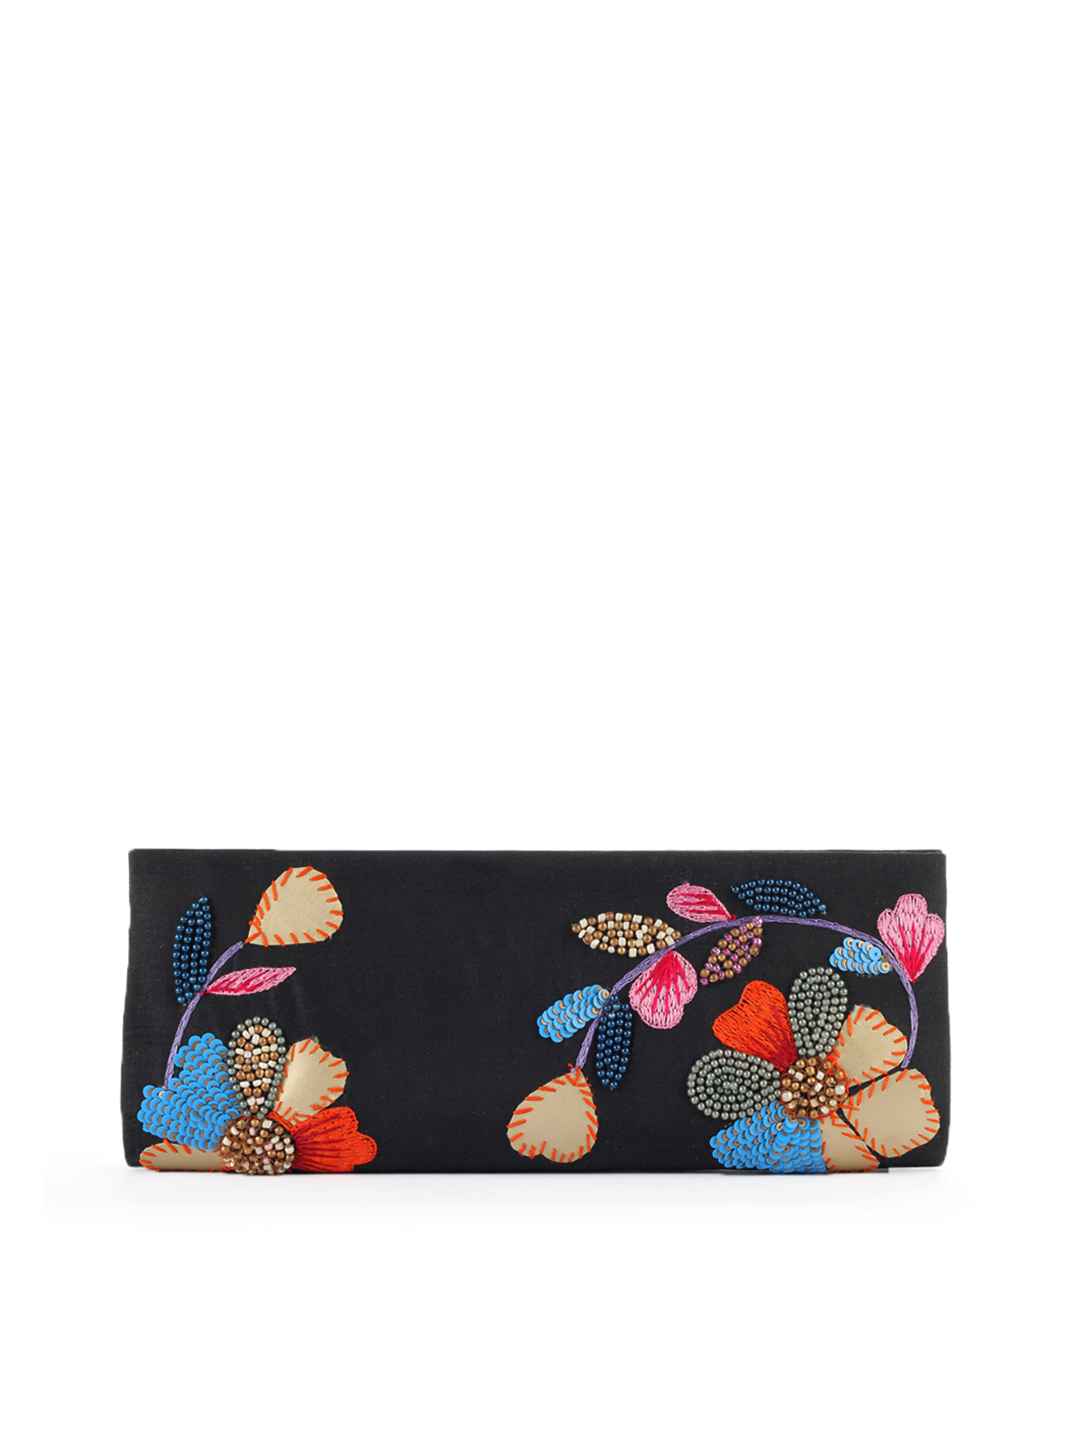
Spice Art Women Flower Embroidery Black Clutch
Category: Accessories / Bags / Clutches
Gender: Women
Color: Black
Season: Summer 2015
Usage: Casual